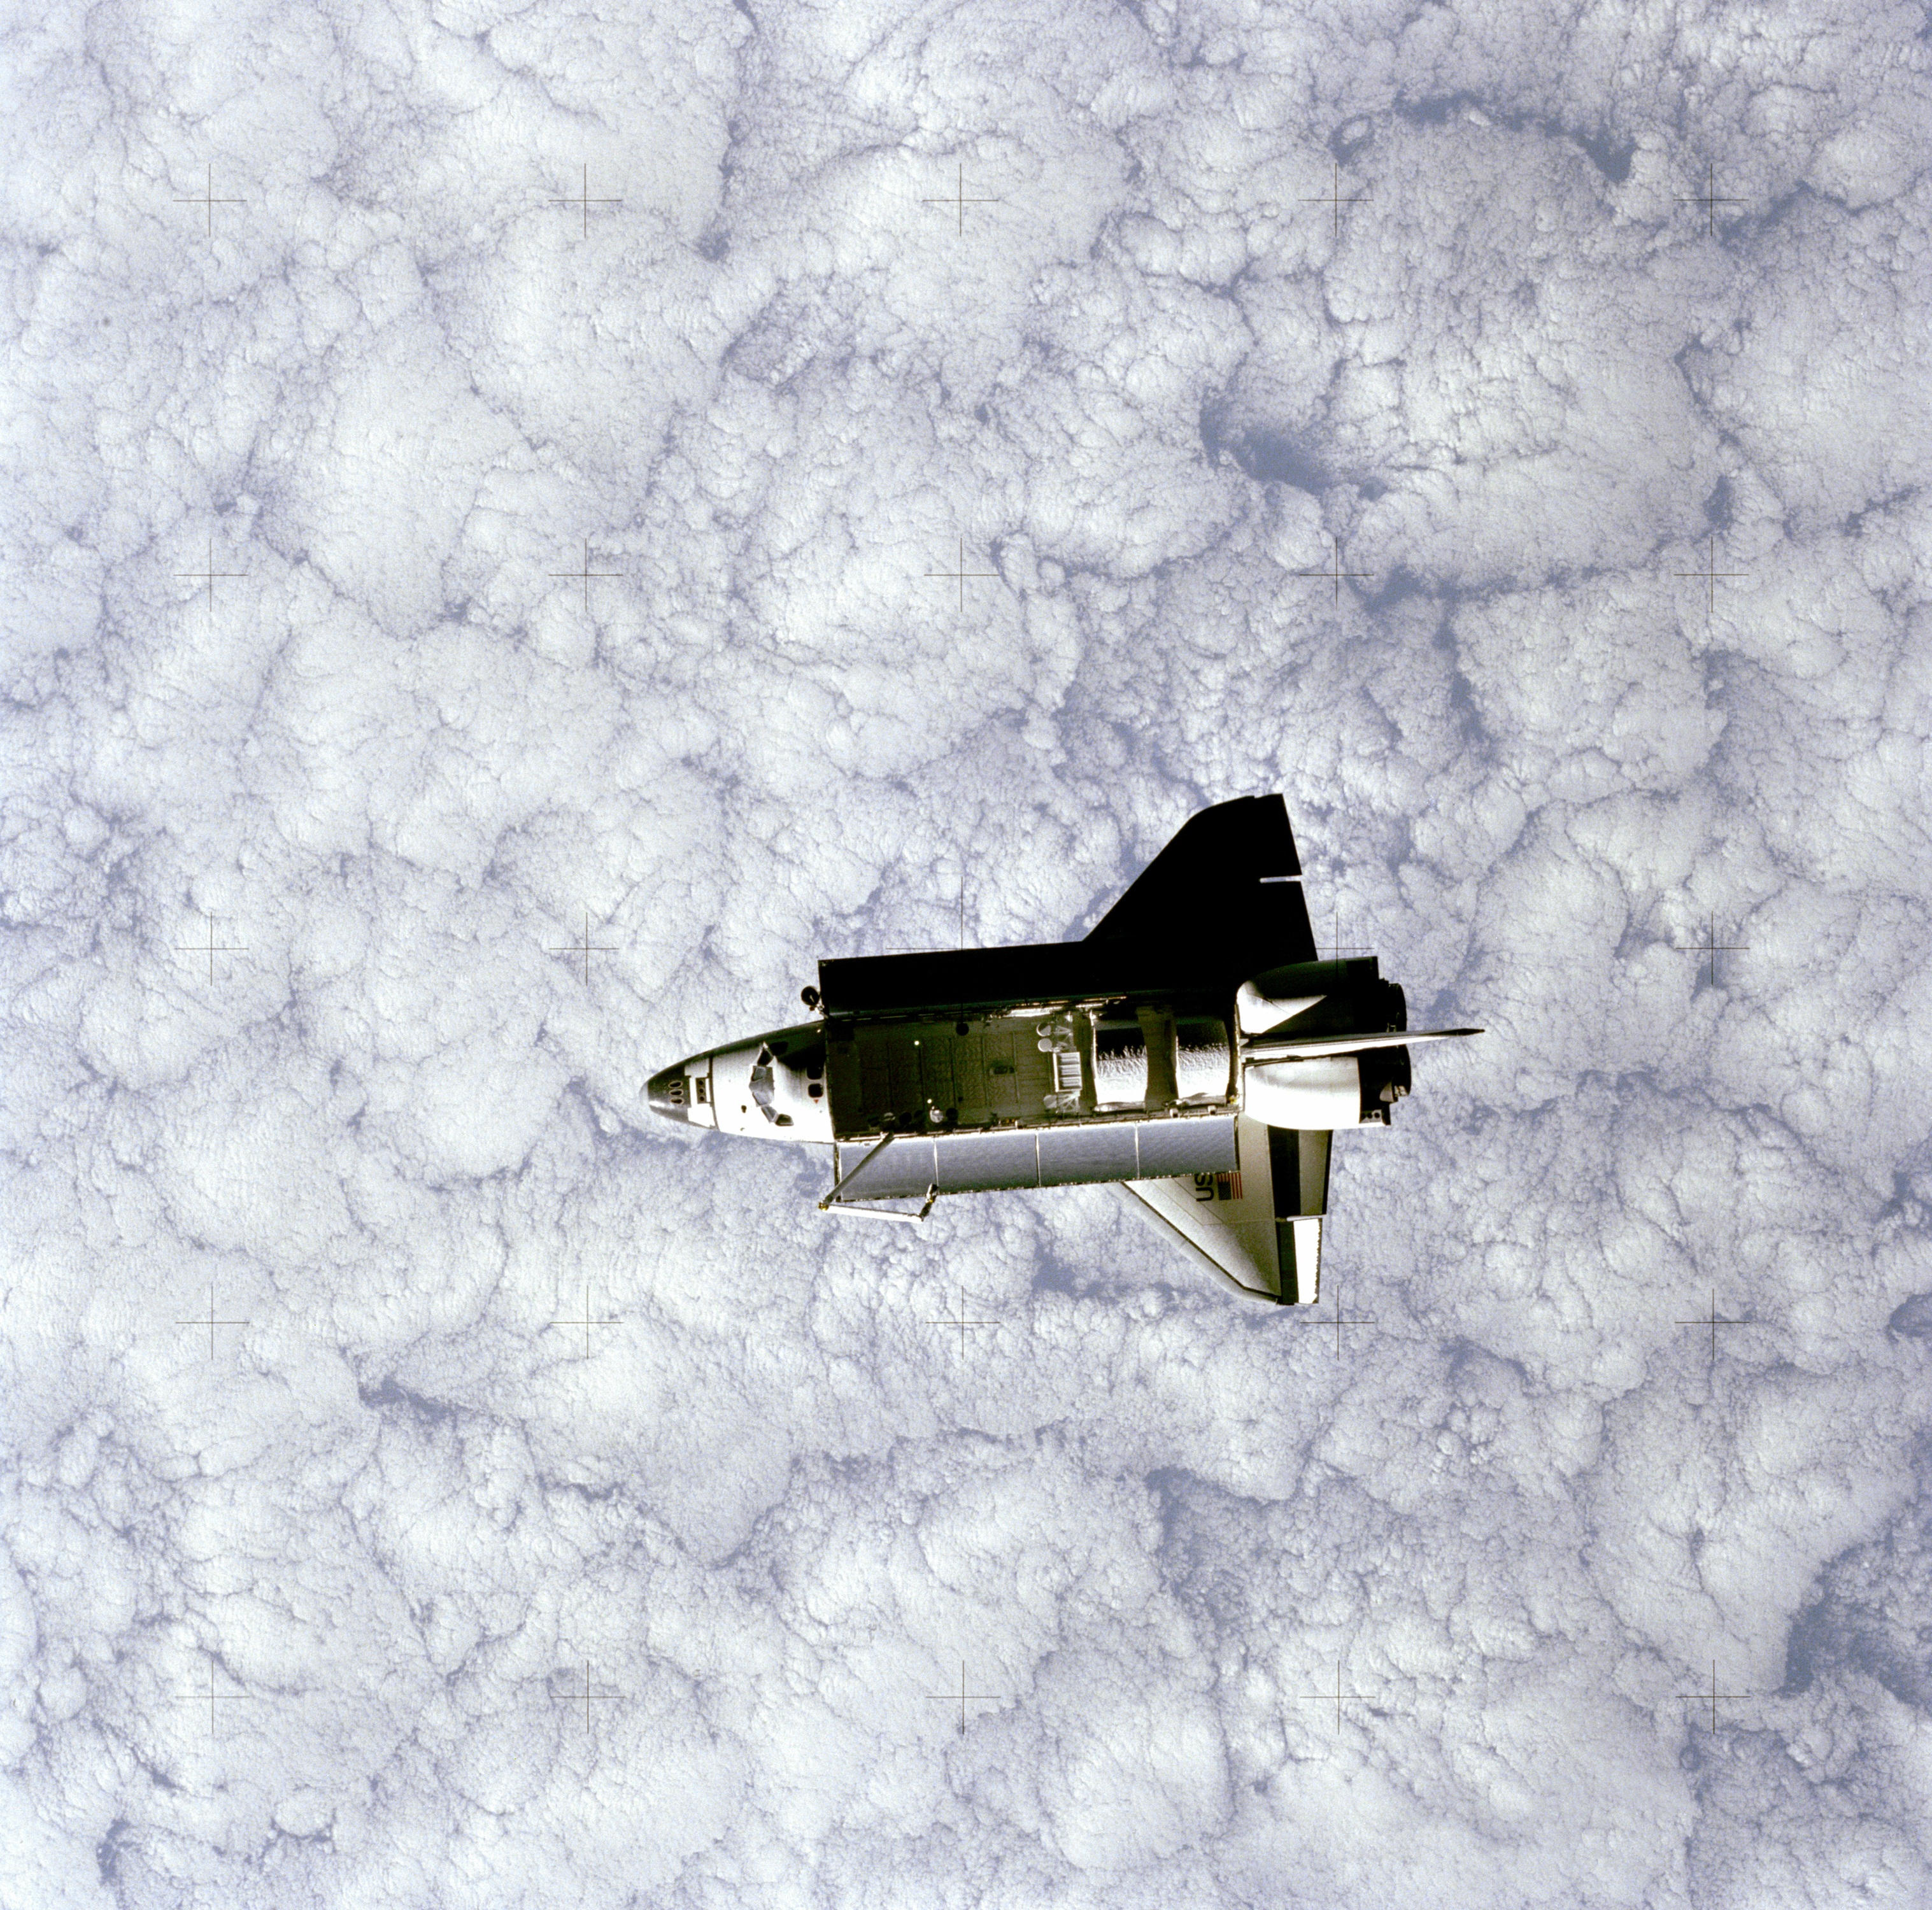
snow, winter, wing, airplane, aircraft, vehicle, flight, mission, clouds, challenger, spacecraft, orbit, space shuttle, jet aircraft, orbiter, military aircraft, atmosphere of earth, geological phenomenon